Willem Isaacsz. van Swanenburg

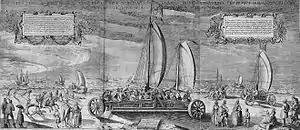
"The Sailing Chariot", ca. 1603. Simon Stevin's invention of the wind car

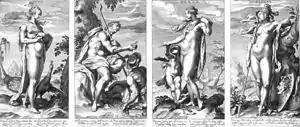
"The Judgment of Paris", c. 1609

Willem Isaacsz van Swanenburg (29 January 1580 – 31 May 1612), was a Dutch Golden Age engraver and the youngest son of Isaac van Swanenburg. Isaac van Swanenburg raised three sons who all became artists. Isaac van Swanenburg was also an artist who painted, designed prints, and created stained glass windows. The subject matter of his art included Biblical scenes, genre scenes, and portraits. He was also an illustrator for many books during his time.